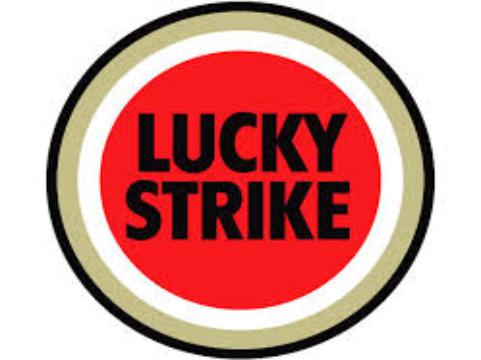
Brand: Lucky
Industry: Necessities